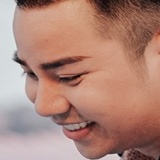
diễn viên Hữu Công